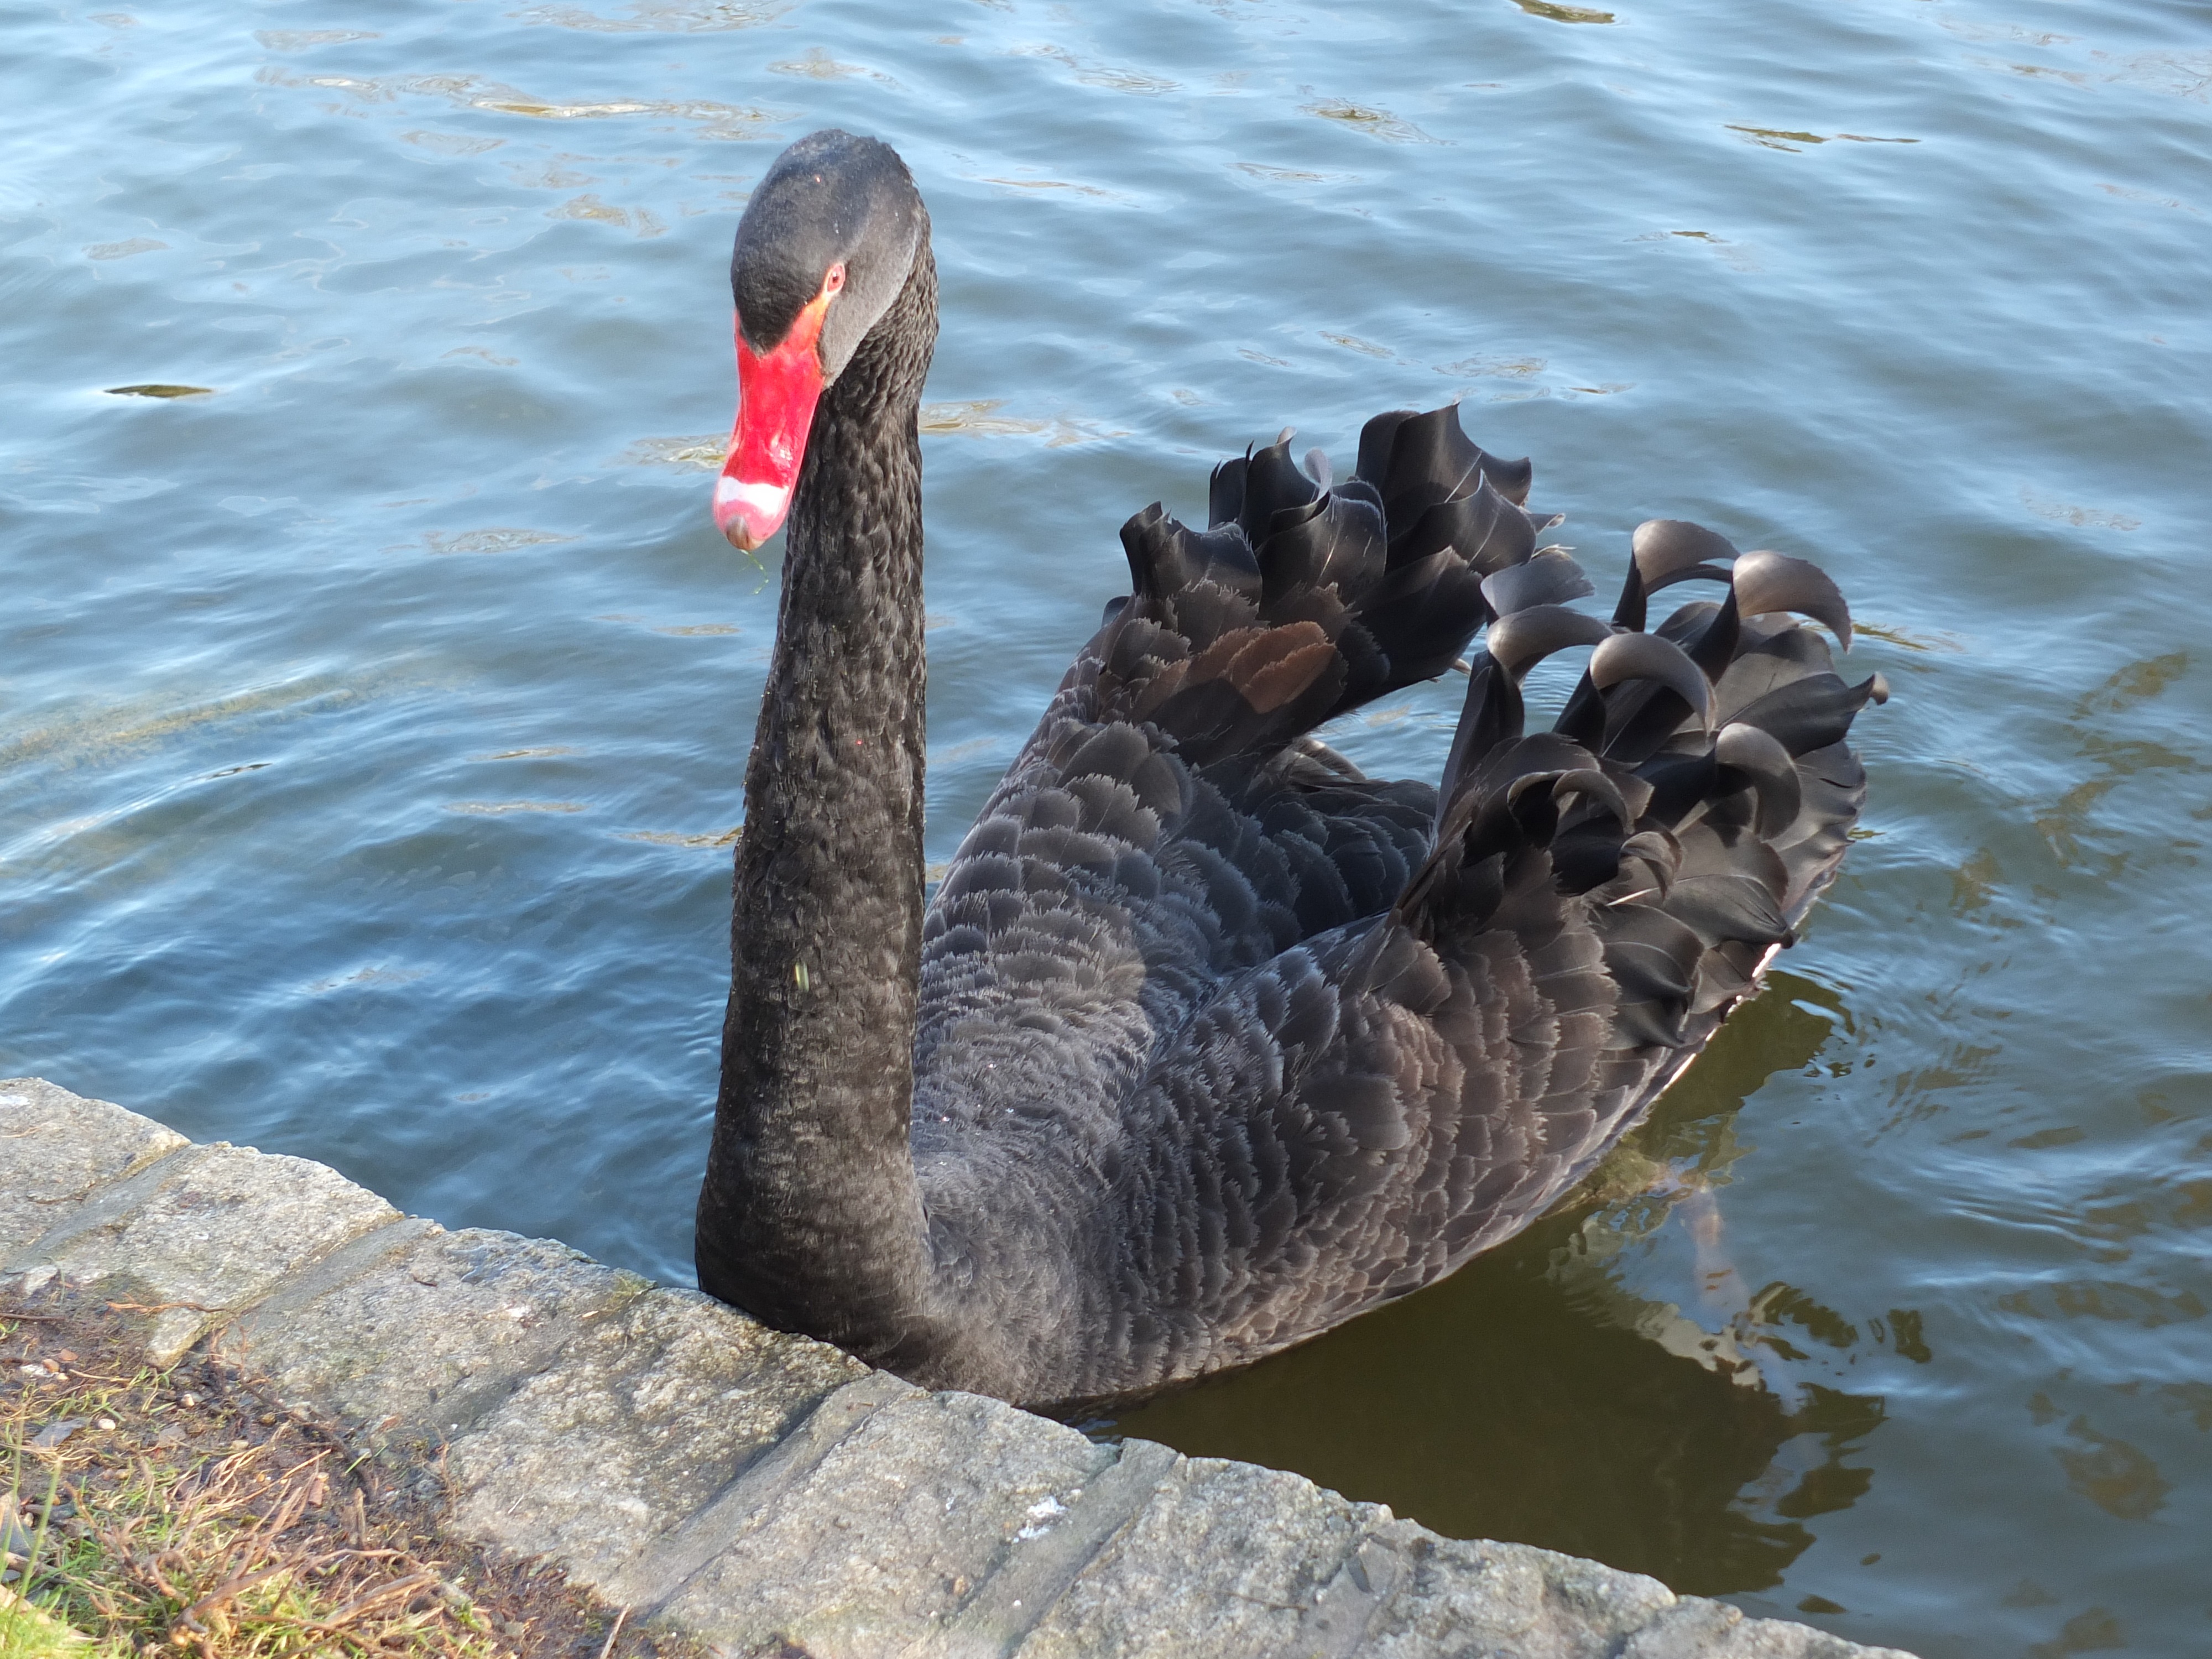
sea, water, bird, animal, wildlife, reflection, fauna, swan, duck, vertebrate, waterfowl, water bird, mallard, black swan, ducks geese and swans